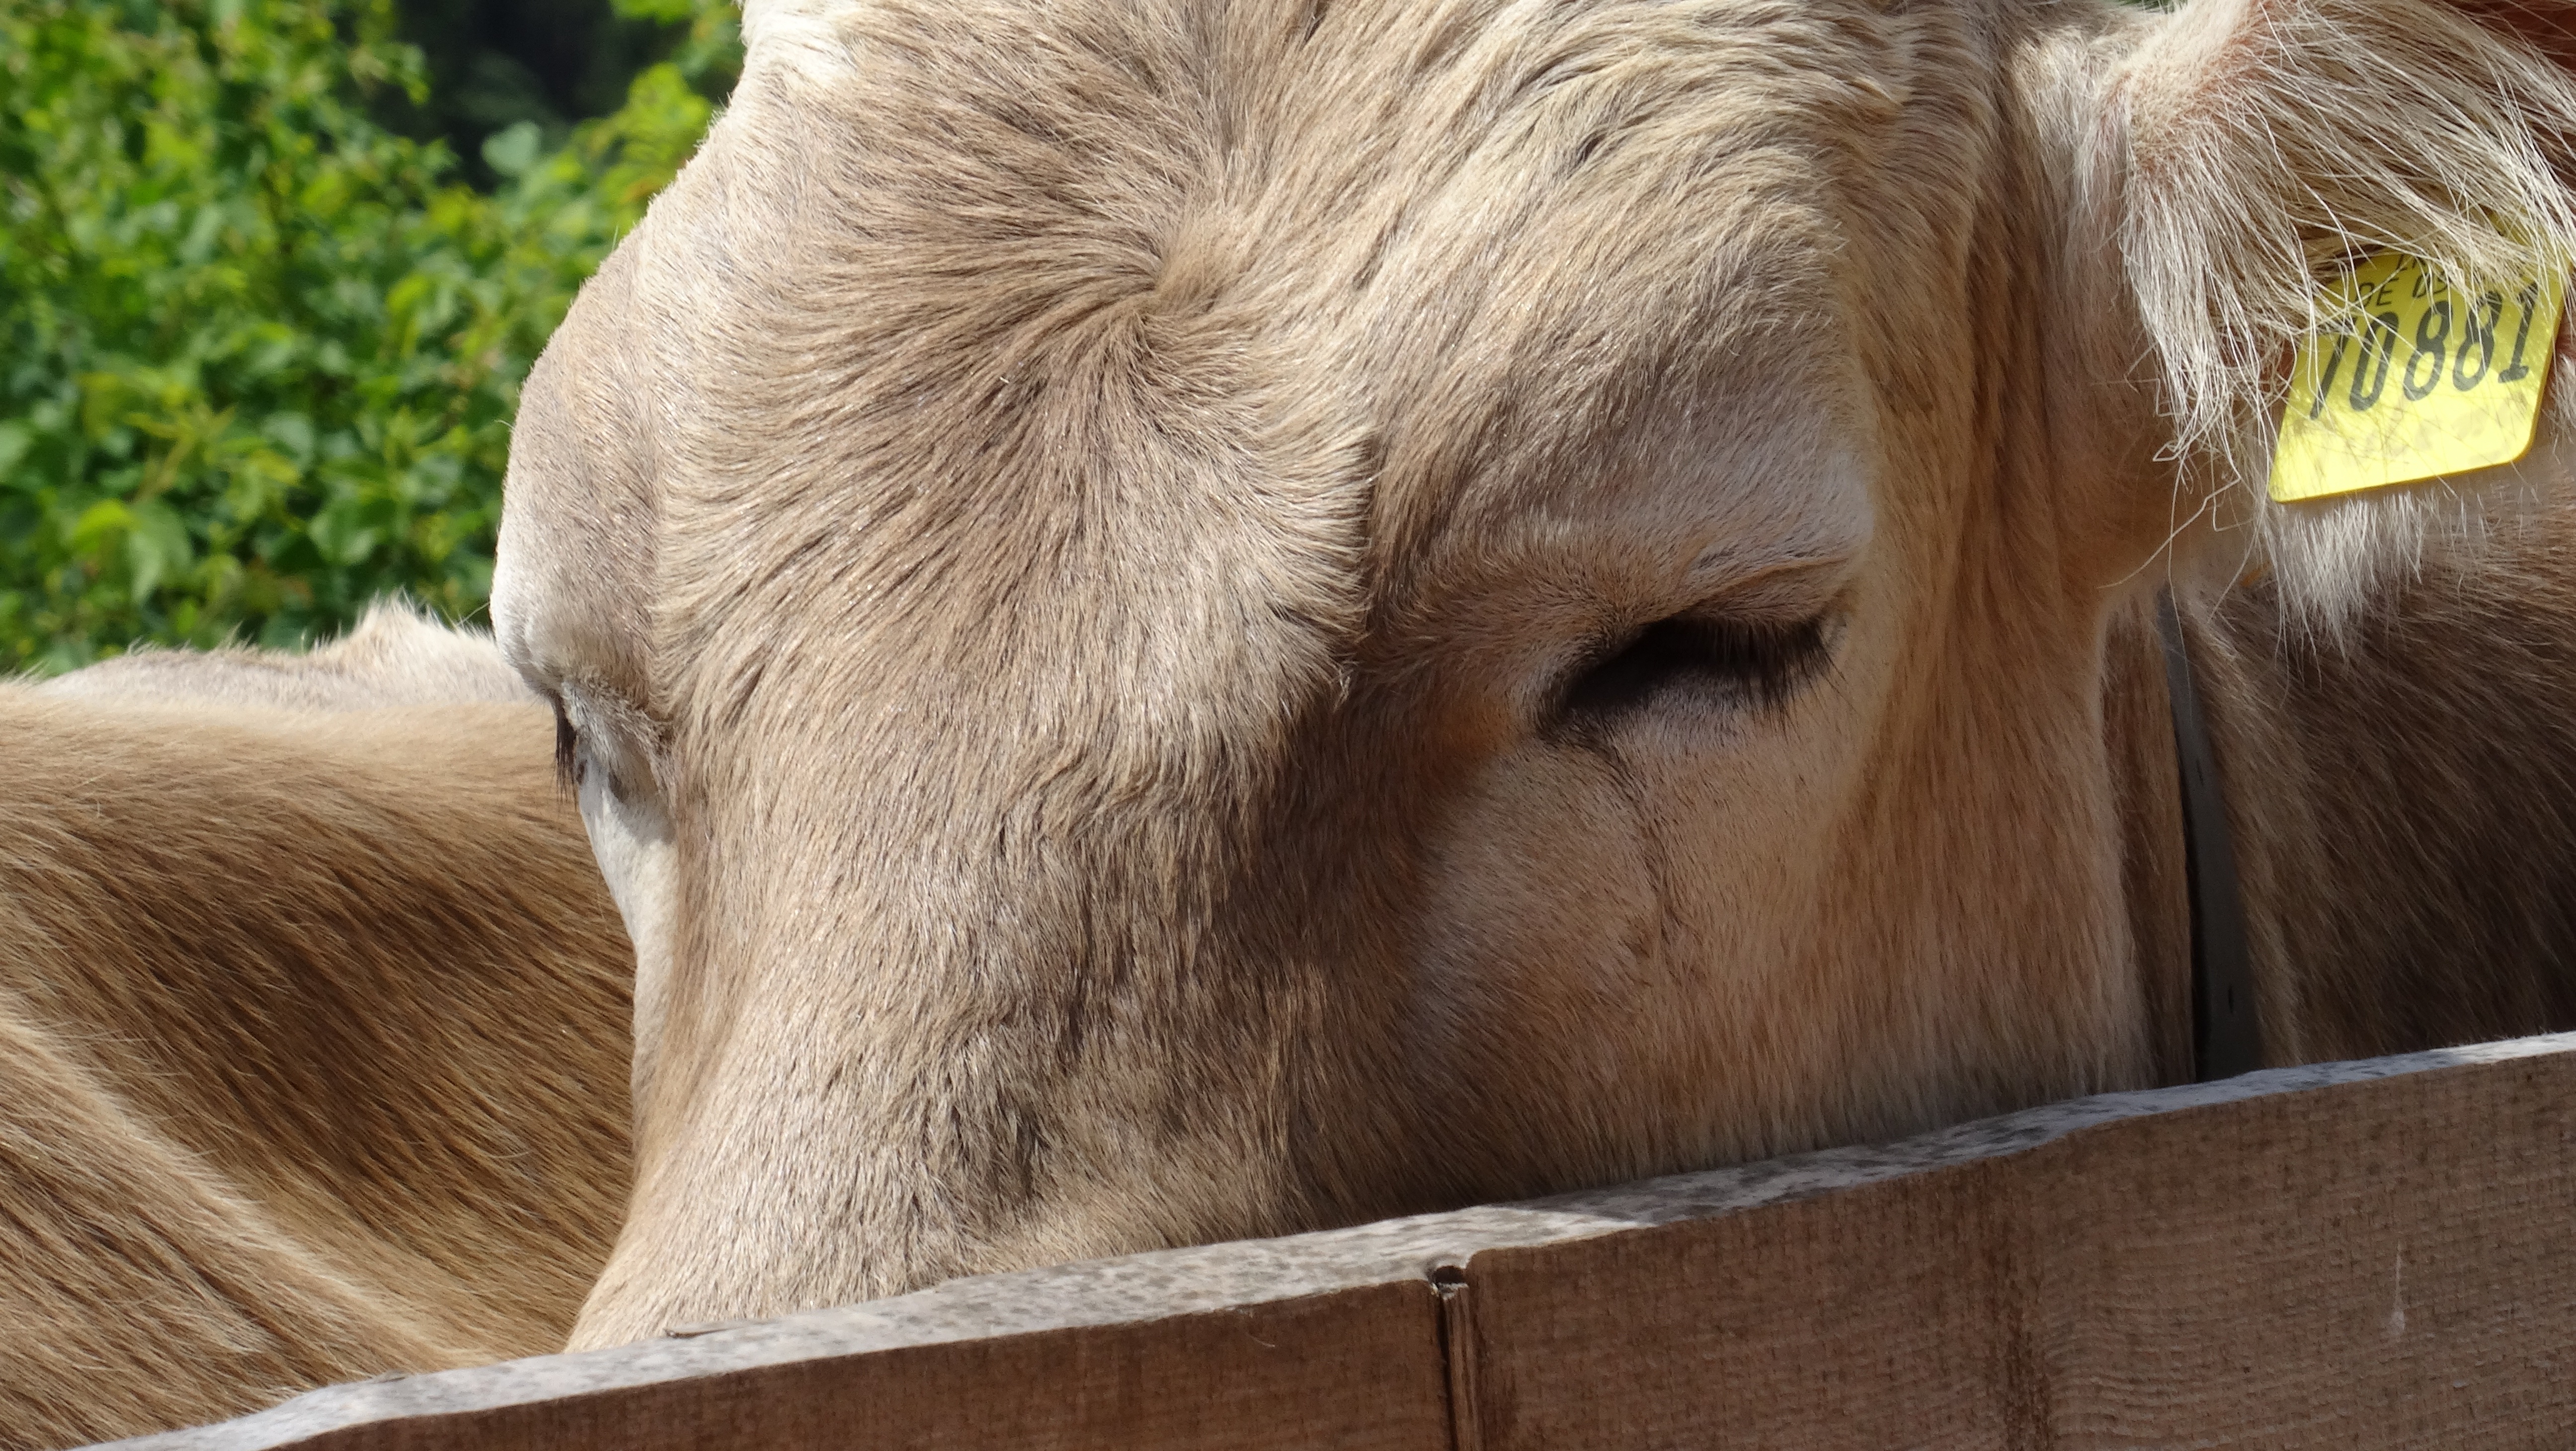
fence, goat, cow, mammal, mane, fauna, close up, goats, bavaria, allg u, cattle like mammal